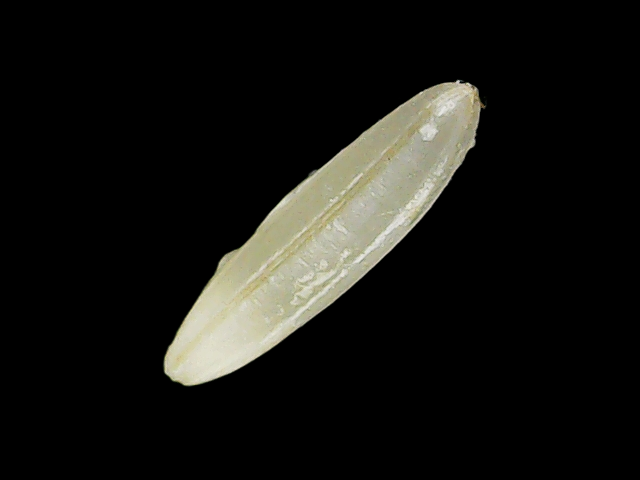
Rice variety: Binadhan25